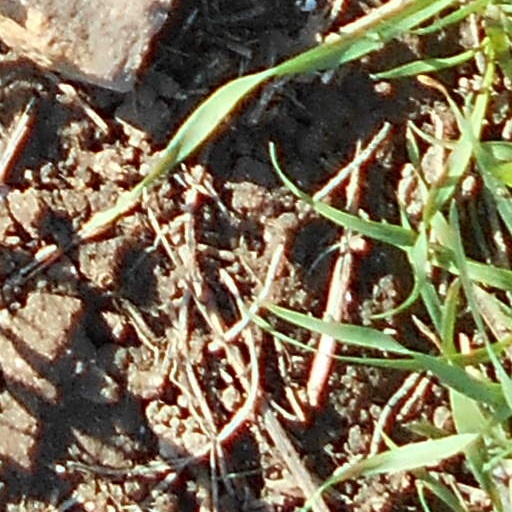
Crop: wheat